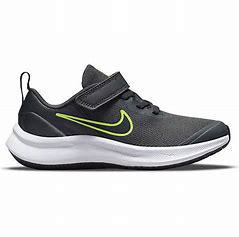
Brand: Nike
Model: Star Runner 3